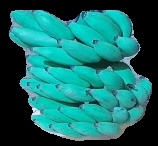
Variety: elakki-bale
Grade: grade3